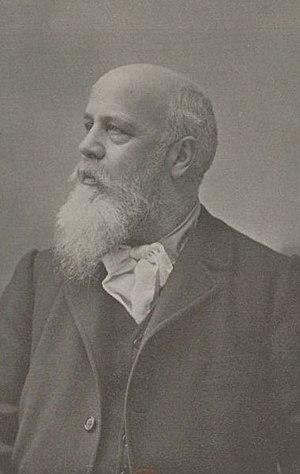
Saint-Raphaël est une commune française située dans le département du Var, en région Provence-Alpes-Côte d'Azur. C’est le chef-lieu du canton de Saint-Raphaël, le siège de la communauté d'agglomération Var Estérel Méditerranée, une station balnéaire et climatique de la Côte d'Azur.